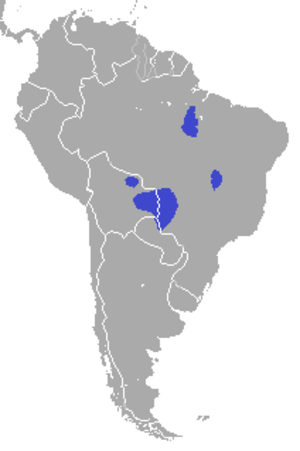
L'Ara hyacinthe est une espèce d'oiseaux appartenant à la famille des Psittacidae.